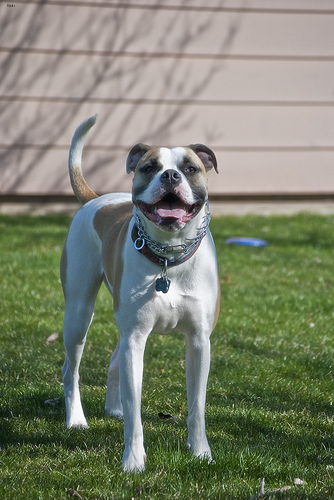
Animal: dog
Breed: american bulldog